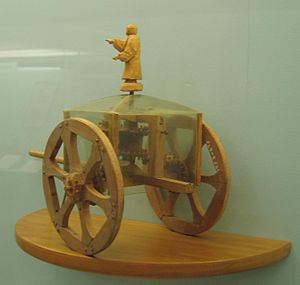
Sydpegende hestevogn
Sydpegende Hestevogn
Den Sydpegende Hestevogn en kompleks tandhjulsmekanisme, der gør at figuren på vognen altid vil pege i en bestemt retning uanset i hvilken retning, man drejer vognen: når man drejer vognen, drejer figuren altså ikke med.